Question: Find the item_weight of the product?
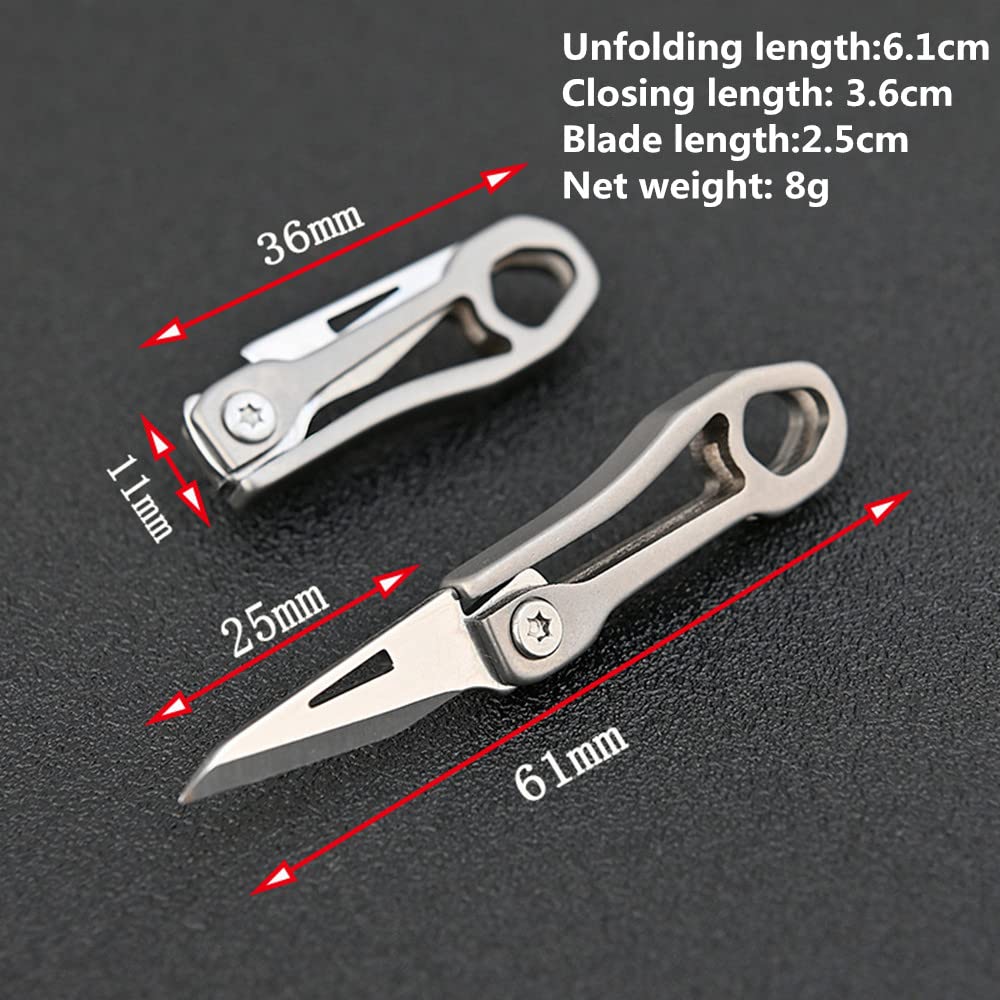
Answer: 8.0 gram